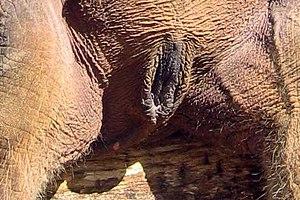
Vulve d'éléphante
Les éléphants sont des mammifères proboscidiens de la famille des Éléphantidés. Ils correspondent aujourd'hui à trois espèces réparties en deux genres distincts. L'Éléphant de savane d'Afrique et l'Éléphant de forêt d'Afrique, autrefois regroupés sous la même espèce d'« Éléphant d'Afrique », appartiennent au genre Loxodonta, tandis que l'Éléphant d'Asie, anciennement appelé « éléphant indien », appartient au genre Elephas. Ils se différencient par certaines caractéristiques anatomiques, les éléphants d'Asie étant en général plus petits avec des oreilles plus petites, ou encore une différence du bout de la trompe. Ces espèces survivantes font localement l'objet de programmes ou de projets de réintroduction et de protection.